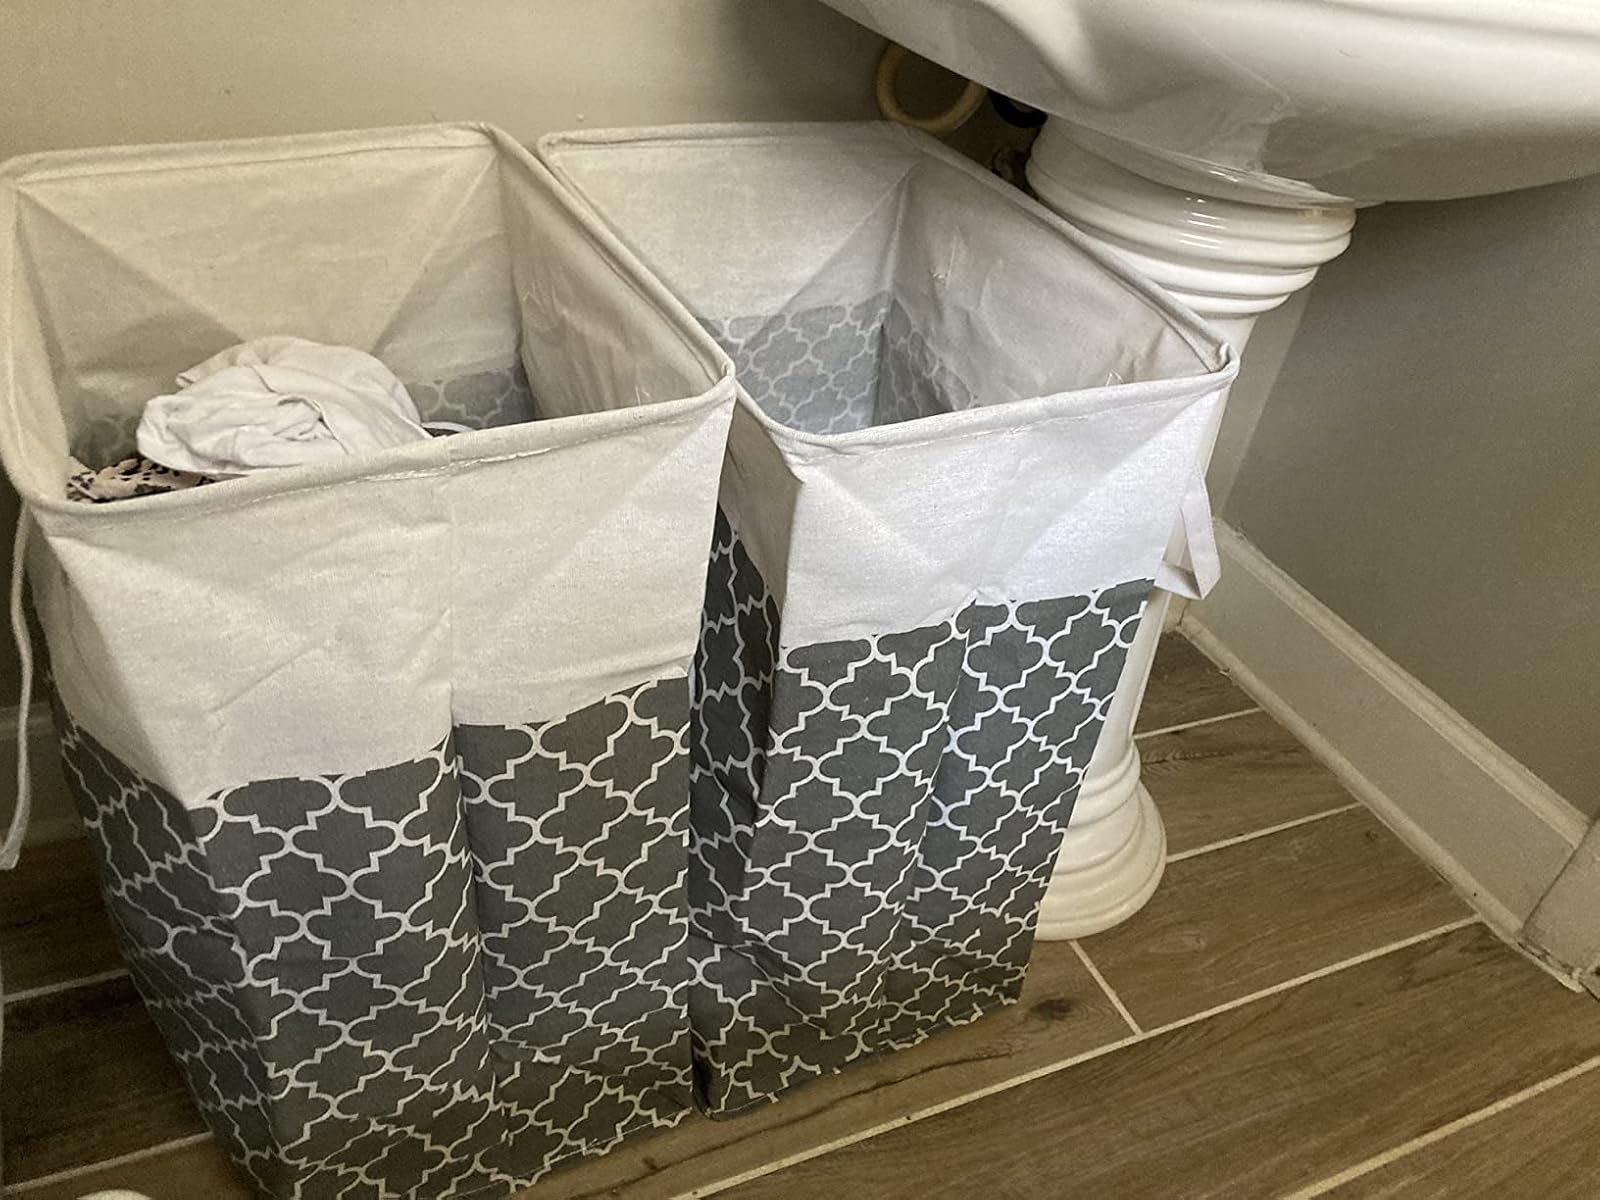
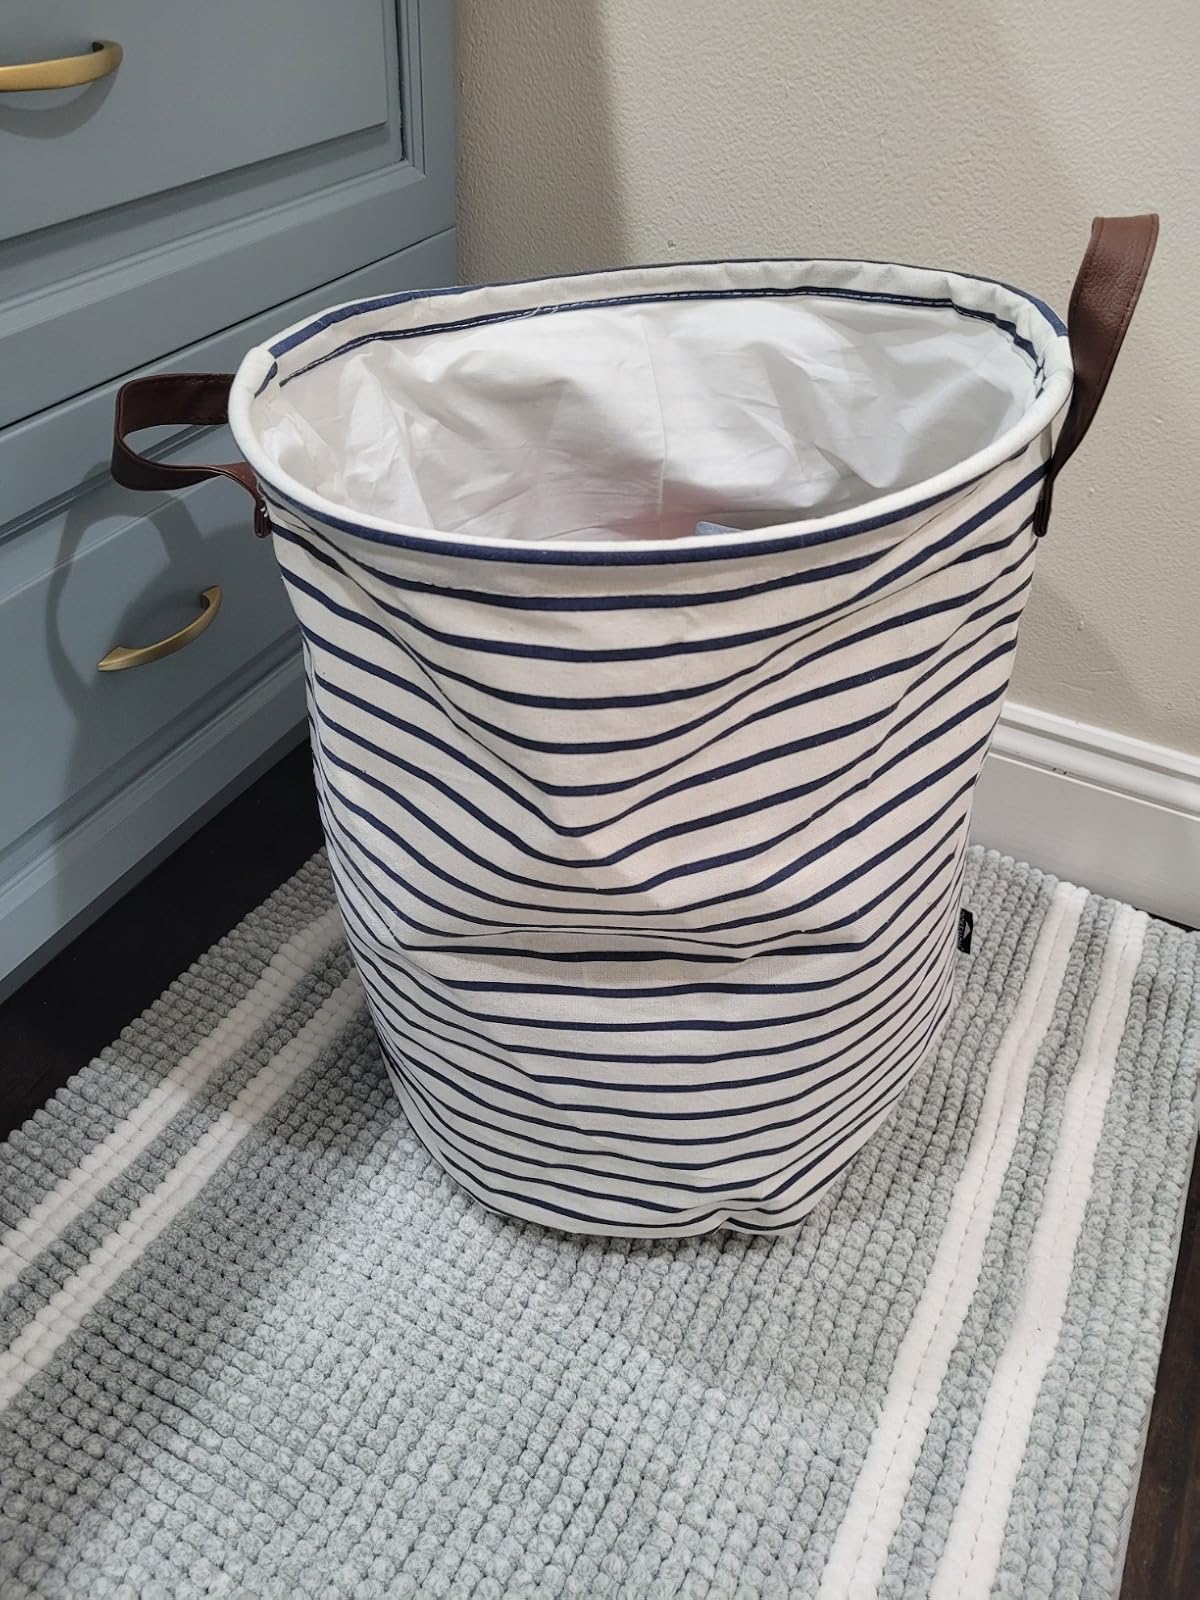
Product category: items_hamper
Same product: no